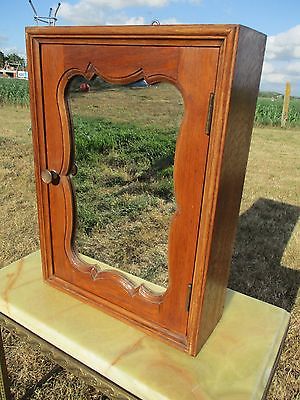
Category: cabinet